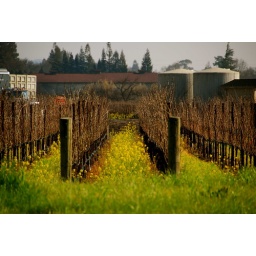
The mustard flowers made for a nice contrast with the bare vines although could've used more dof in the foreground.